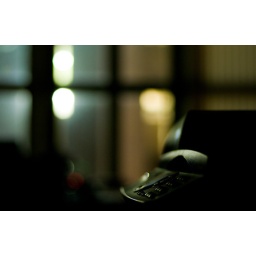
The brave fax machine guards the office by night.